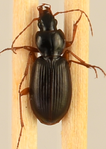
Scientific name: Synuchus impunctatus
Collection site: Bartlett Experimental Forest NEON (BART), plot BART_080